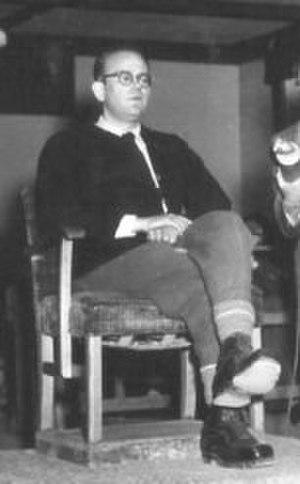
Georg Konrad Morgen était un juge allemand et enquêteur mandaté par le RSHA pour les délits de corruption commis par des SS dans l'exercice de leur fonction au sein des camps de concentration et d'extermination nazis.